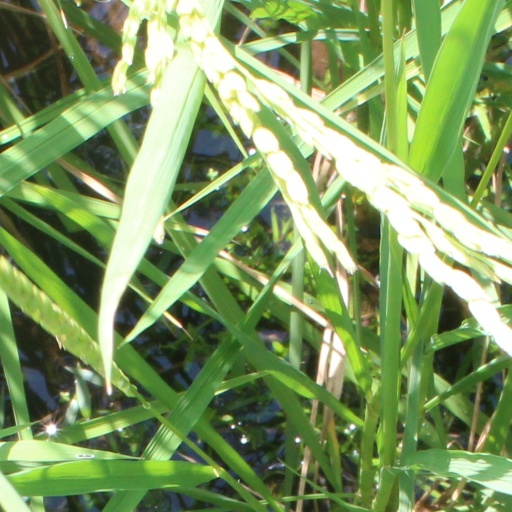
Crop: rice